Luis Ubiña

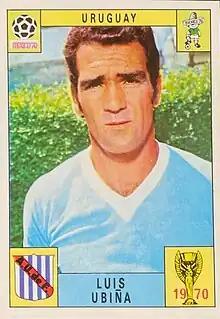
Ubiña in 1970

Luis Ignacio Ubiña Olivera (7 June 1940 – 17 July 2013) was a Uruguayan football defender, who played for the Uruguay national team between 1965 and 1973. He was part of the Uruguay squad for the 1966 and 1970 world cups.